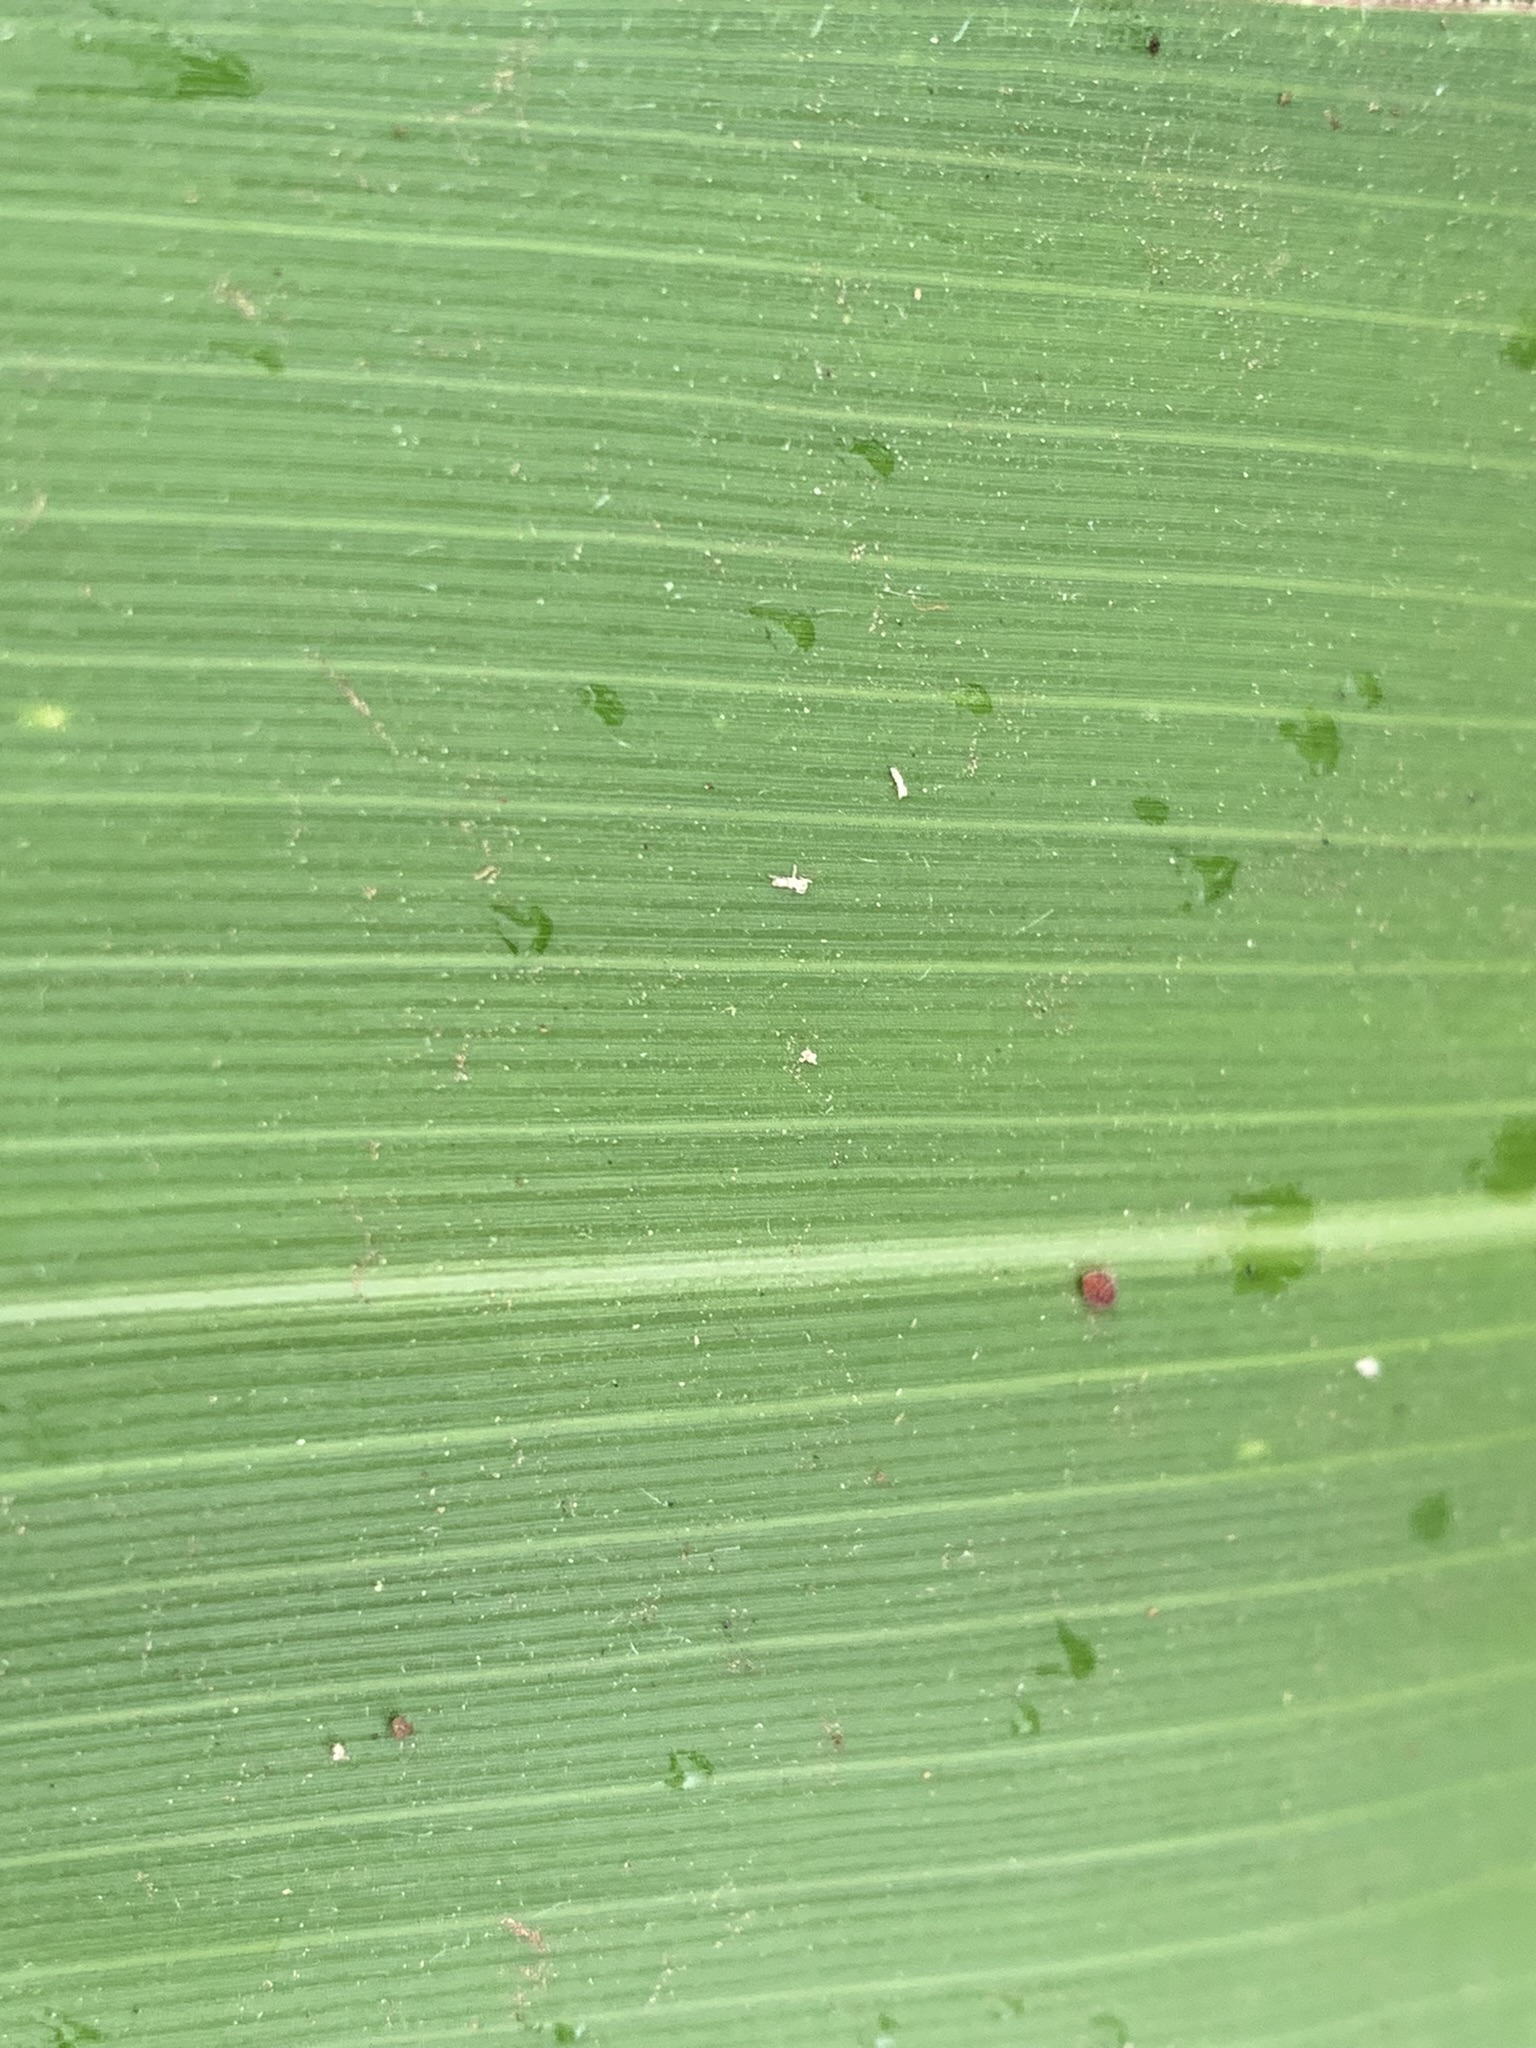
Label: Healthy